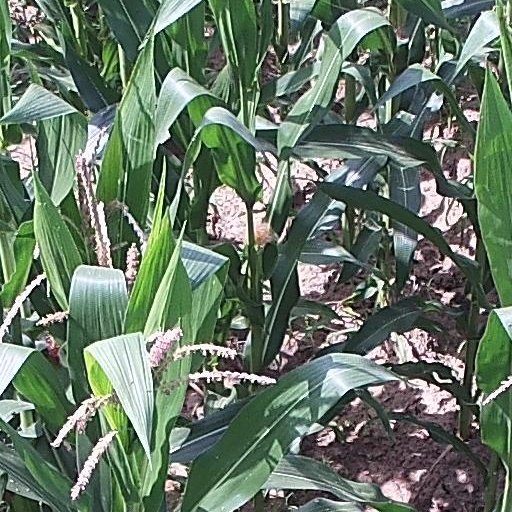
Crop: maize; corn